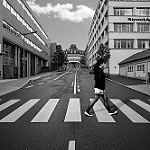
Label: street